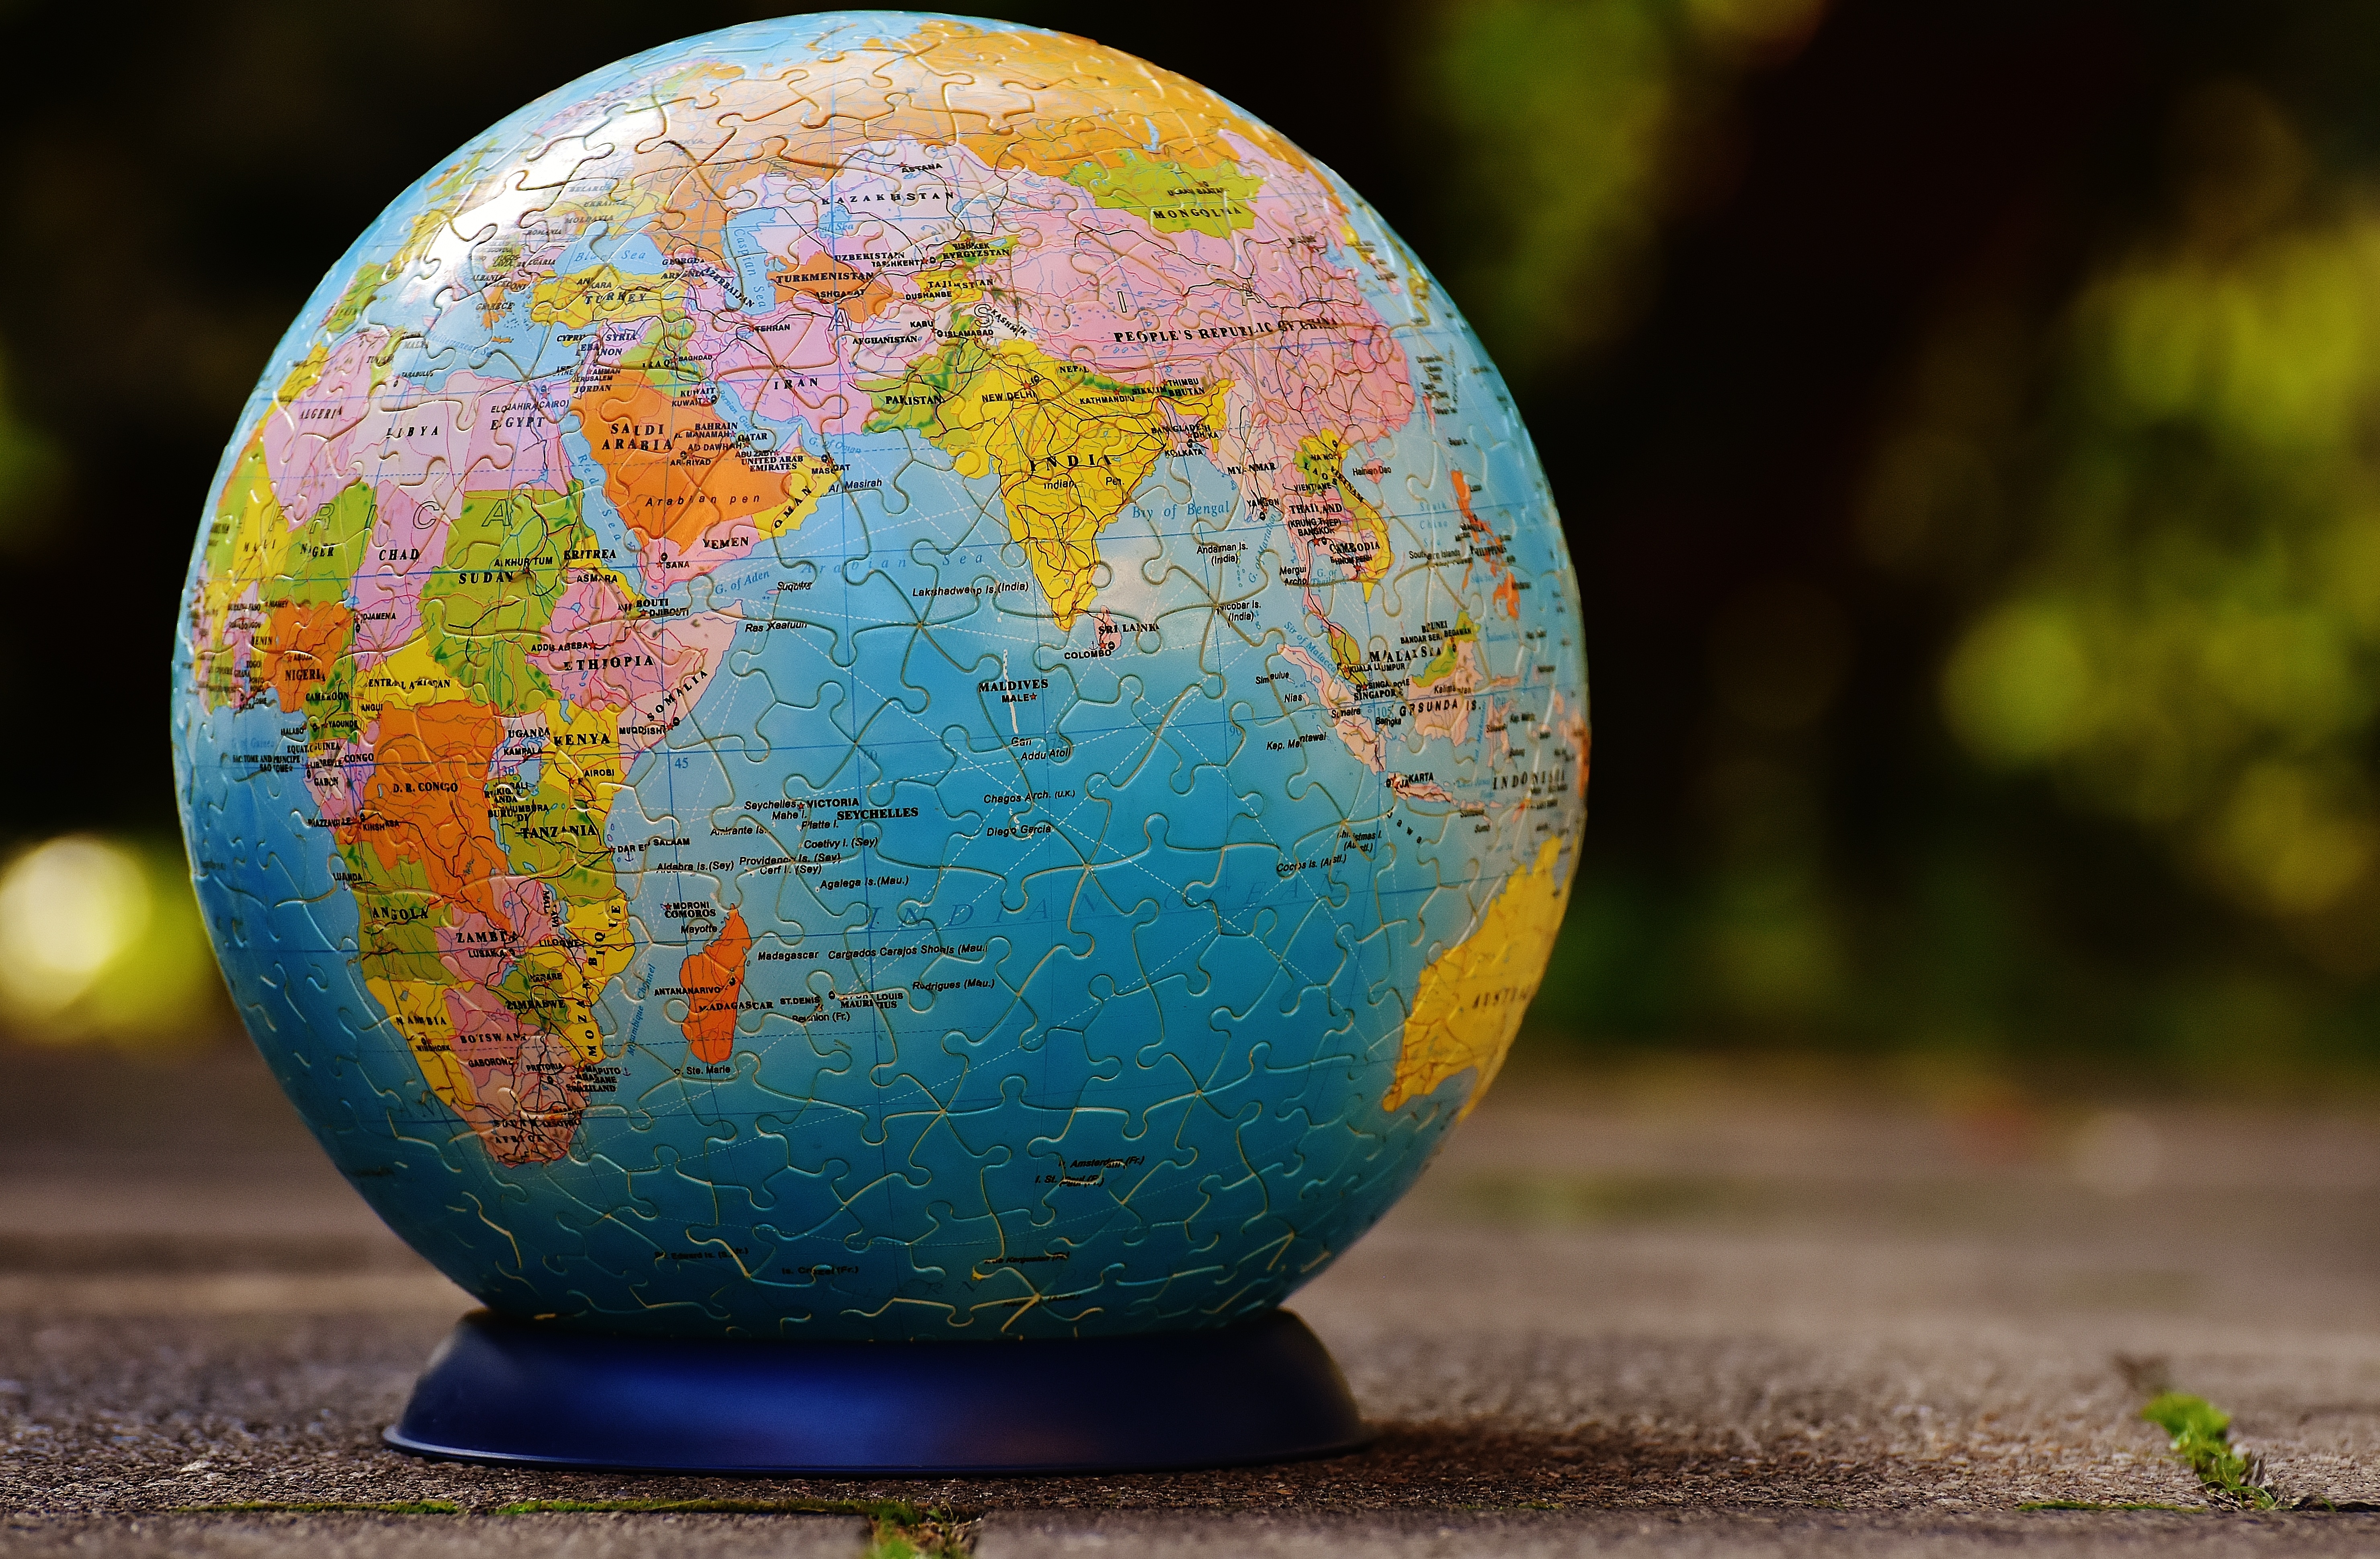
play, green, color, blue, globe, world, art, stand, fun, earth, toys, sphere, puzzle, shape, puzzle ball, tricky, patience games, puzzle piece